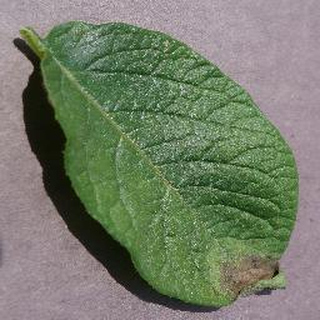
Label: potato_late_blight